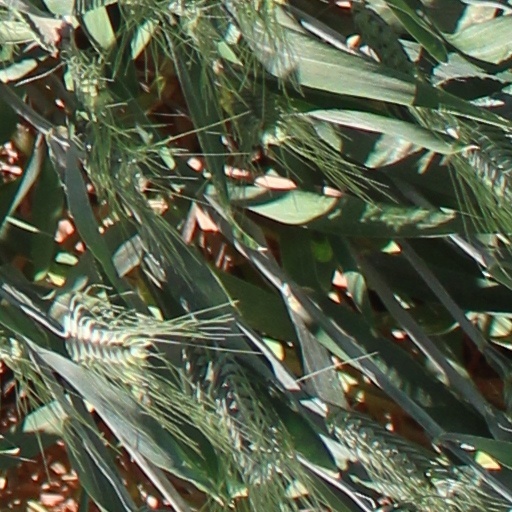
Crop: wheat